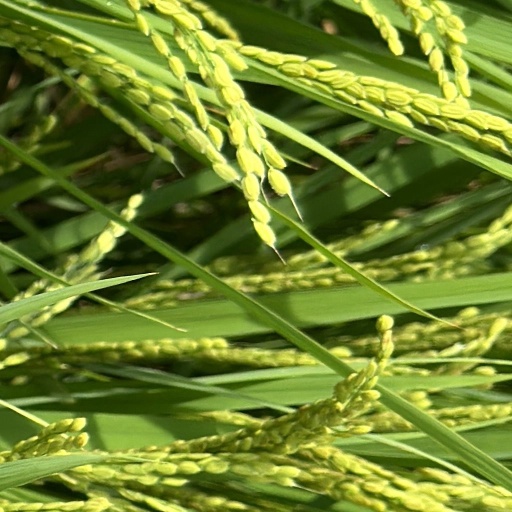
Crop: rice